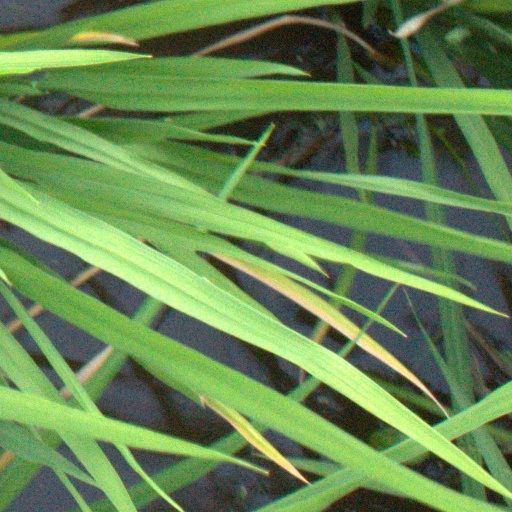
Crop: rice